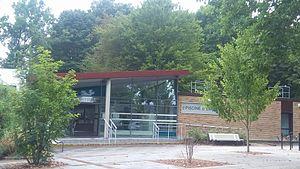
Piscine d'Emerainville
Émerainville est une commune française située dans le département de Seine-et-Marne en région Île-de-France.